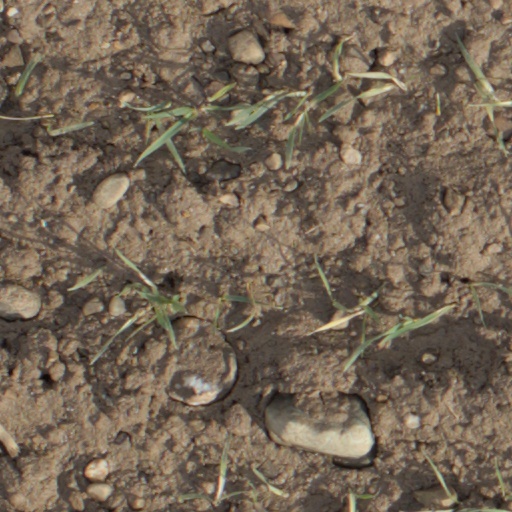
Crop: wheat